Let's Get to It

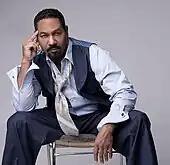
American R&B vocalist Keith Washington ("pictured in 2012") co-wrote his duet with Minogue, "If You Were with Me Now"

"Let's Get to It" was not a contractual obligation for Minogue; Pete Waterman Limited (PWL) had signed her initially for three studio albums. However, Pete Waterman and PWL co-owner David Howells wanted to make another album with her because of the commercial benefits. Stock contacted Minogue while she was in Paris and they both agreed to do it. While Minogue had been reticent about resigning, her manager Terry Blamey convinced her it would be a good creative opportunity to write with Stock. Over the course of 1991, Minogue left the city and returned to PWL Studios in London with her remaining producers Stock and Waterman. The two agreed to share their songwriting credits with Minogue for the first time; she was listed as a co-writer on six tracks out of the nine original tracks. Waterman would provide hints about the content and song titles, while Stock and Minogue put the songs together by humming different melodies and recording them within a day. She spent months working on "Let's Get to It", more time than any of Minogue's earlier works.